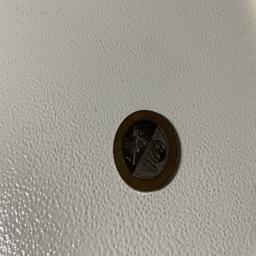
Label: 20_New_Back